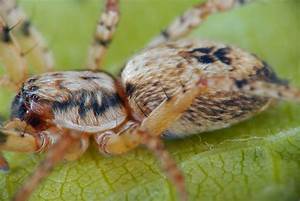
Label: ragno